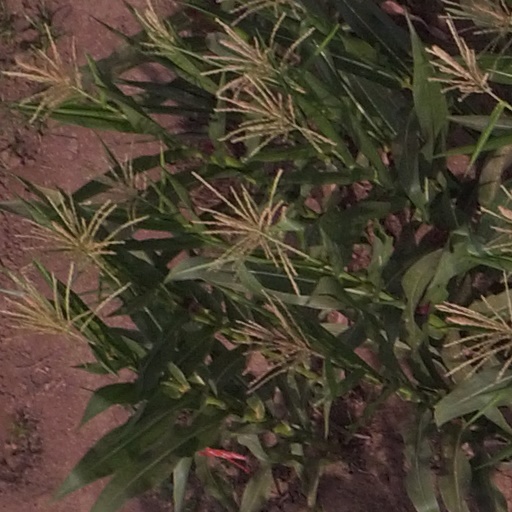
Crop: maize; corn